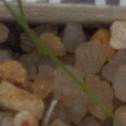
Label: loose_silkybent